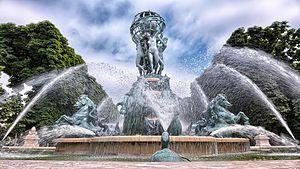
La fontaine des Quatre-Parties-du-Monde, ou fontaine de l’Observatoire, ou encore fontaine Carpeaux, est un monument parisien situé place Ernest-Denis, dans le jardin des Grands-Explorateurs Marco-Polo et Cavelier-de-la-Salle qui prolonge l'avenue de l'Observatoire en direction du jardin du Luxembourg.